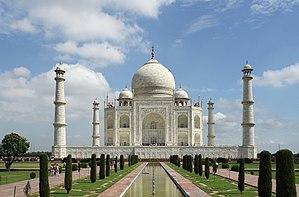
La frontalité est une notion esthétique qui caractérise des sujets présentés perpendiculairement au regard du spectateur.
L'angle de prise de vue — en prise de vue photographique ou prise de vues cinématographique — est l'angle formé dans un plan vertical par l’axe optique de l'appareil et l'horizontale. Dans la description des prises de vues, l'« angle » peut aussi être celui entre l'axe optique de la caméra et l'axe principal des personnages ou d'autres éléments notables du plan.
On nomme architecture islamique l'art de construire développé dans une région s'étendant de l'Espagne à l'Inde entre 622 et le XIXᵉ siècle, le dar-al-islam, correspondant au califat omeyyade.
Le Taj Mahal est situé à Agra, au bord de la rivière Yamuna, dans l'État de l'Uttar Pradesh, en Inde. C'est un mausolée de marbre blanc construit par l'empereur moghol musulman Shâh Jahân en mémoire de son épouse Arjumand Bânu Begam, aussi connue sous le nom de Mumtaz Mahal, qui signifie en persan « la lumière du palais ». Elle meurt le 17 juin 1631 en donnant naissance à leur quatorzième enfant alors qu'elle accompagnait son mari pendant une campagne militaire. Elle trouve une première sépulture sur place dans le jardin Zainabad à Burhanpur. La construction du mausolée commence en 1631 et est achevée dans sa plus grande partie en 1648. Son époux, mort le 31 janvier 1666, est inhumé auprès d'elle.
La culture en Inde est l'ensemble des éléments qui caractérise les peuples dans la nation indienne.